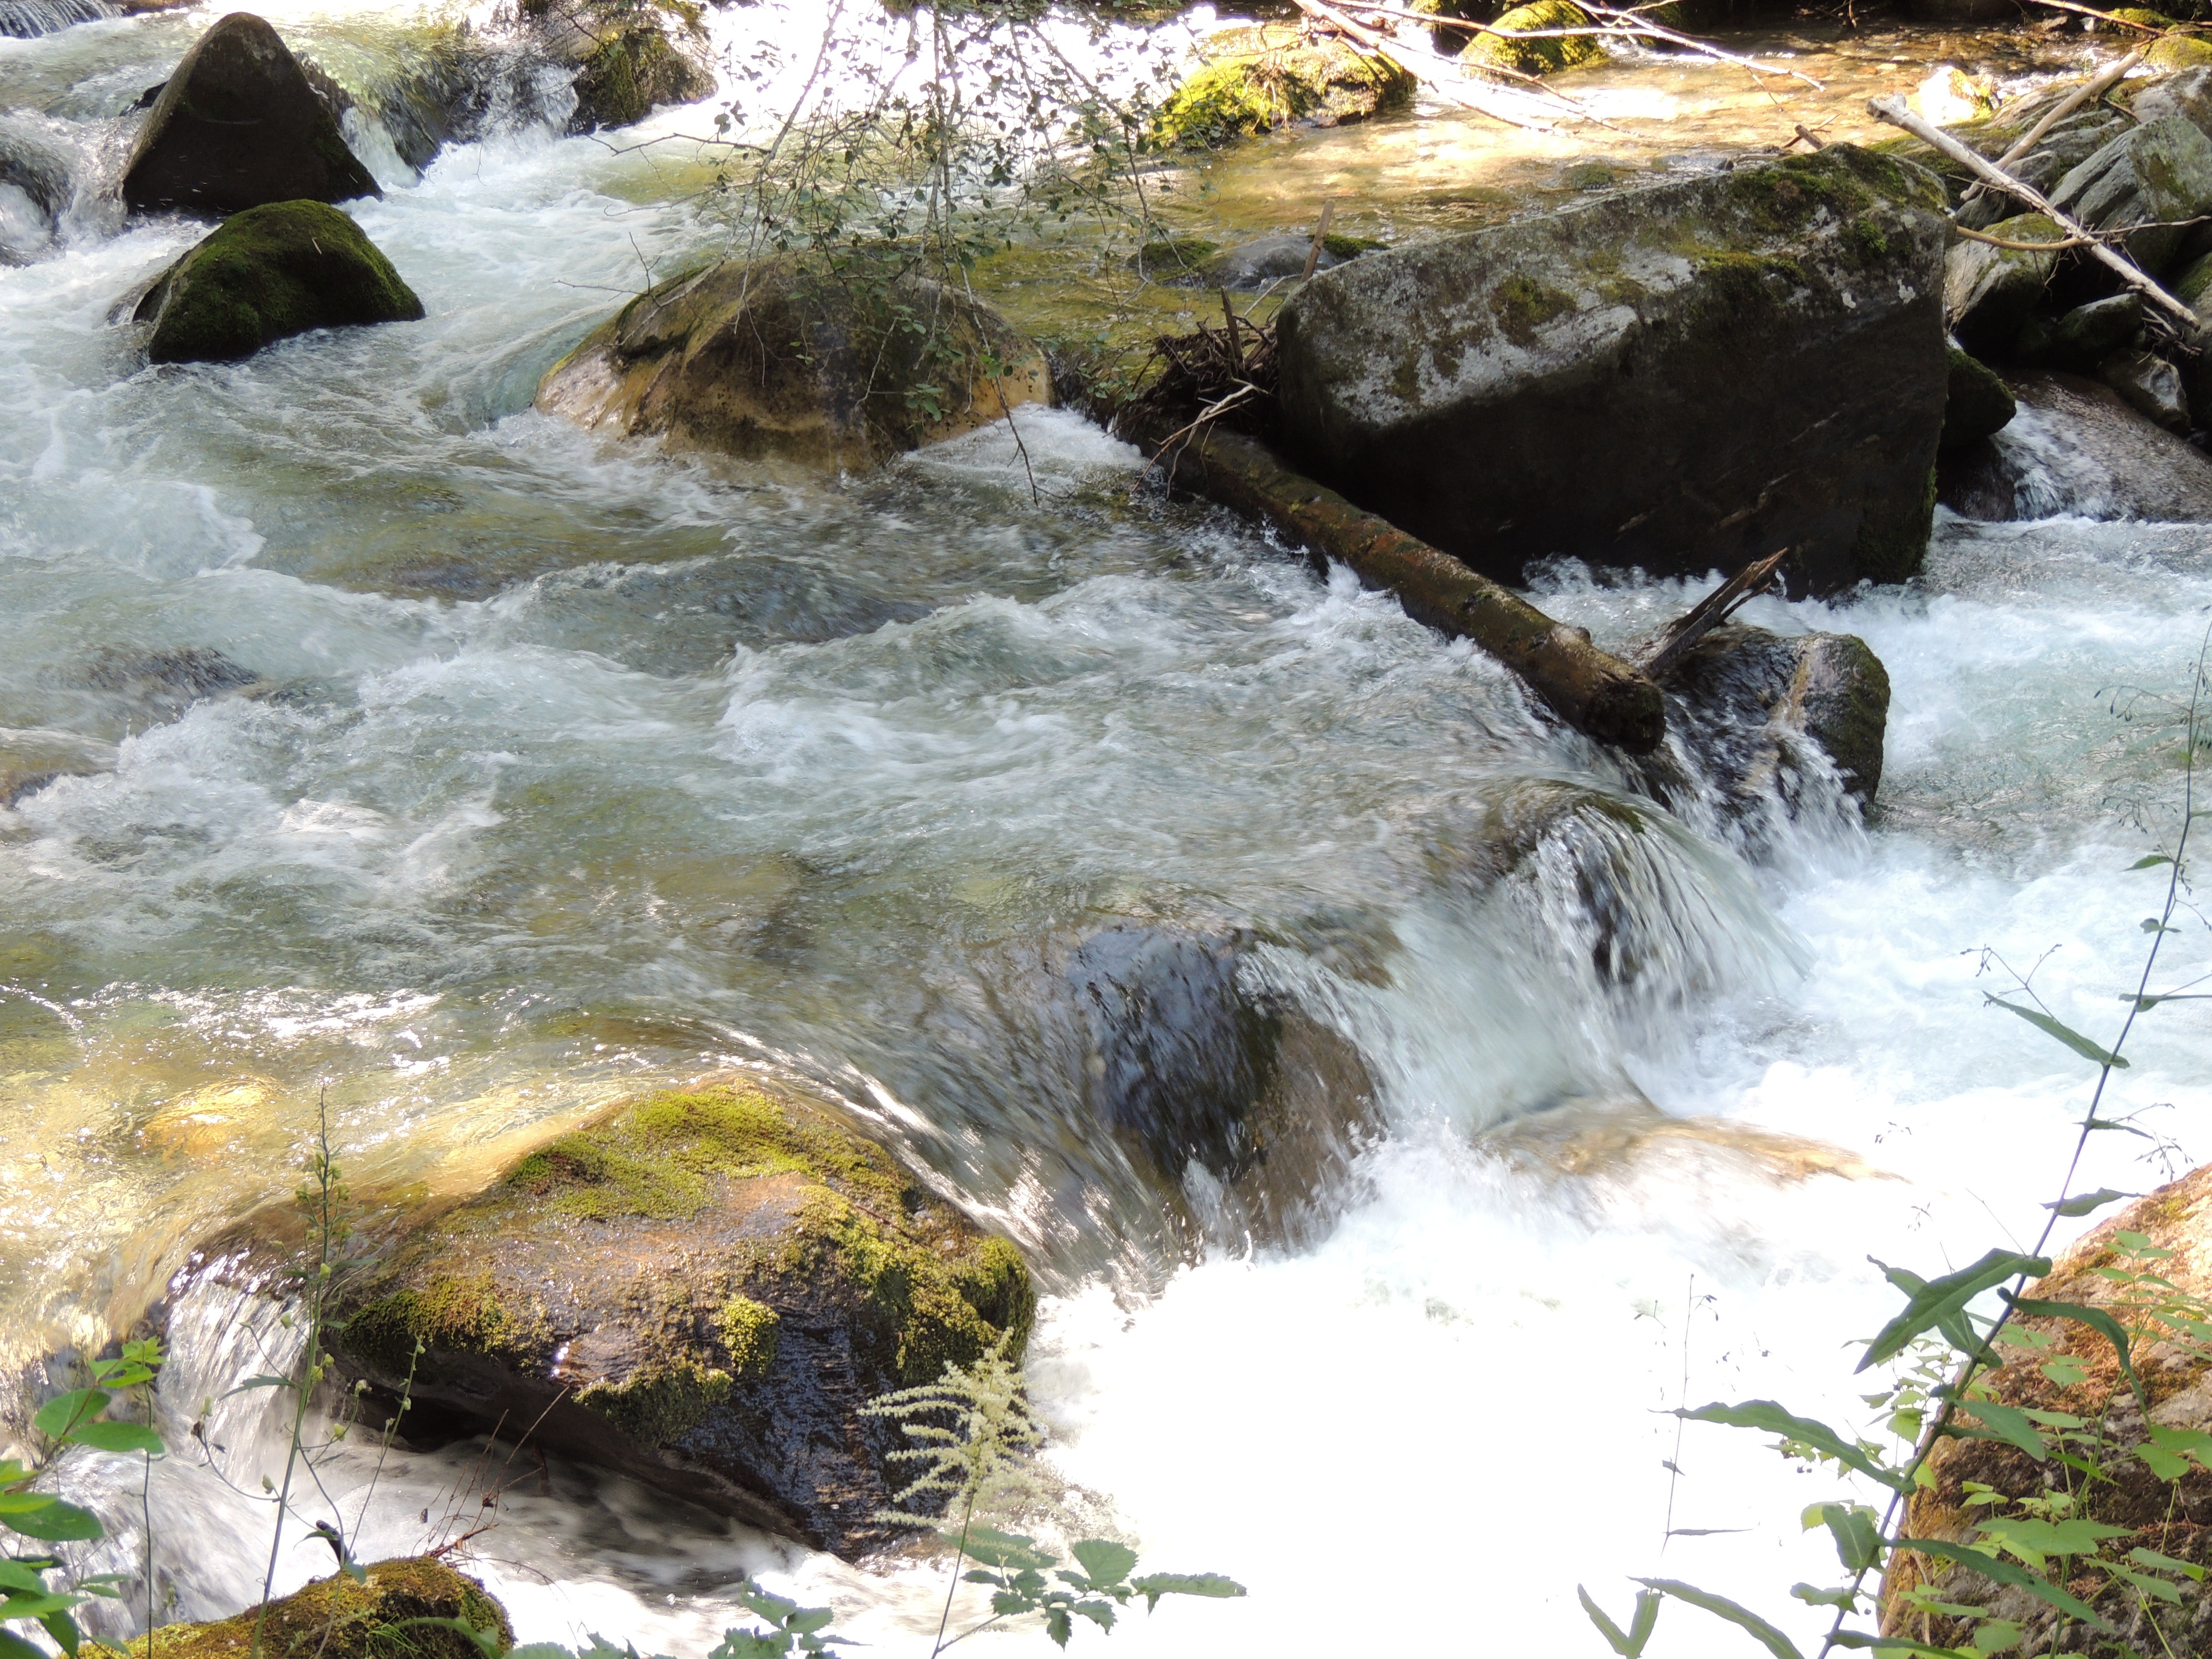
water, nature, forest, rock, waterfall, creek, wilderness, river, stream, rapid, body of water, water feature, watercourse, landform